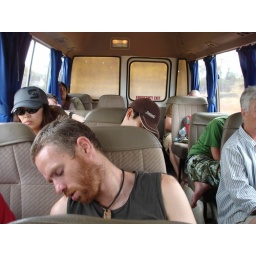
All that walking meant a major snooze in the bus afterwards! - That is Darren by the way